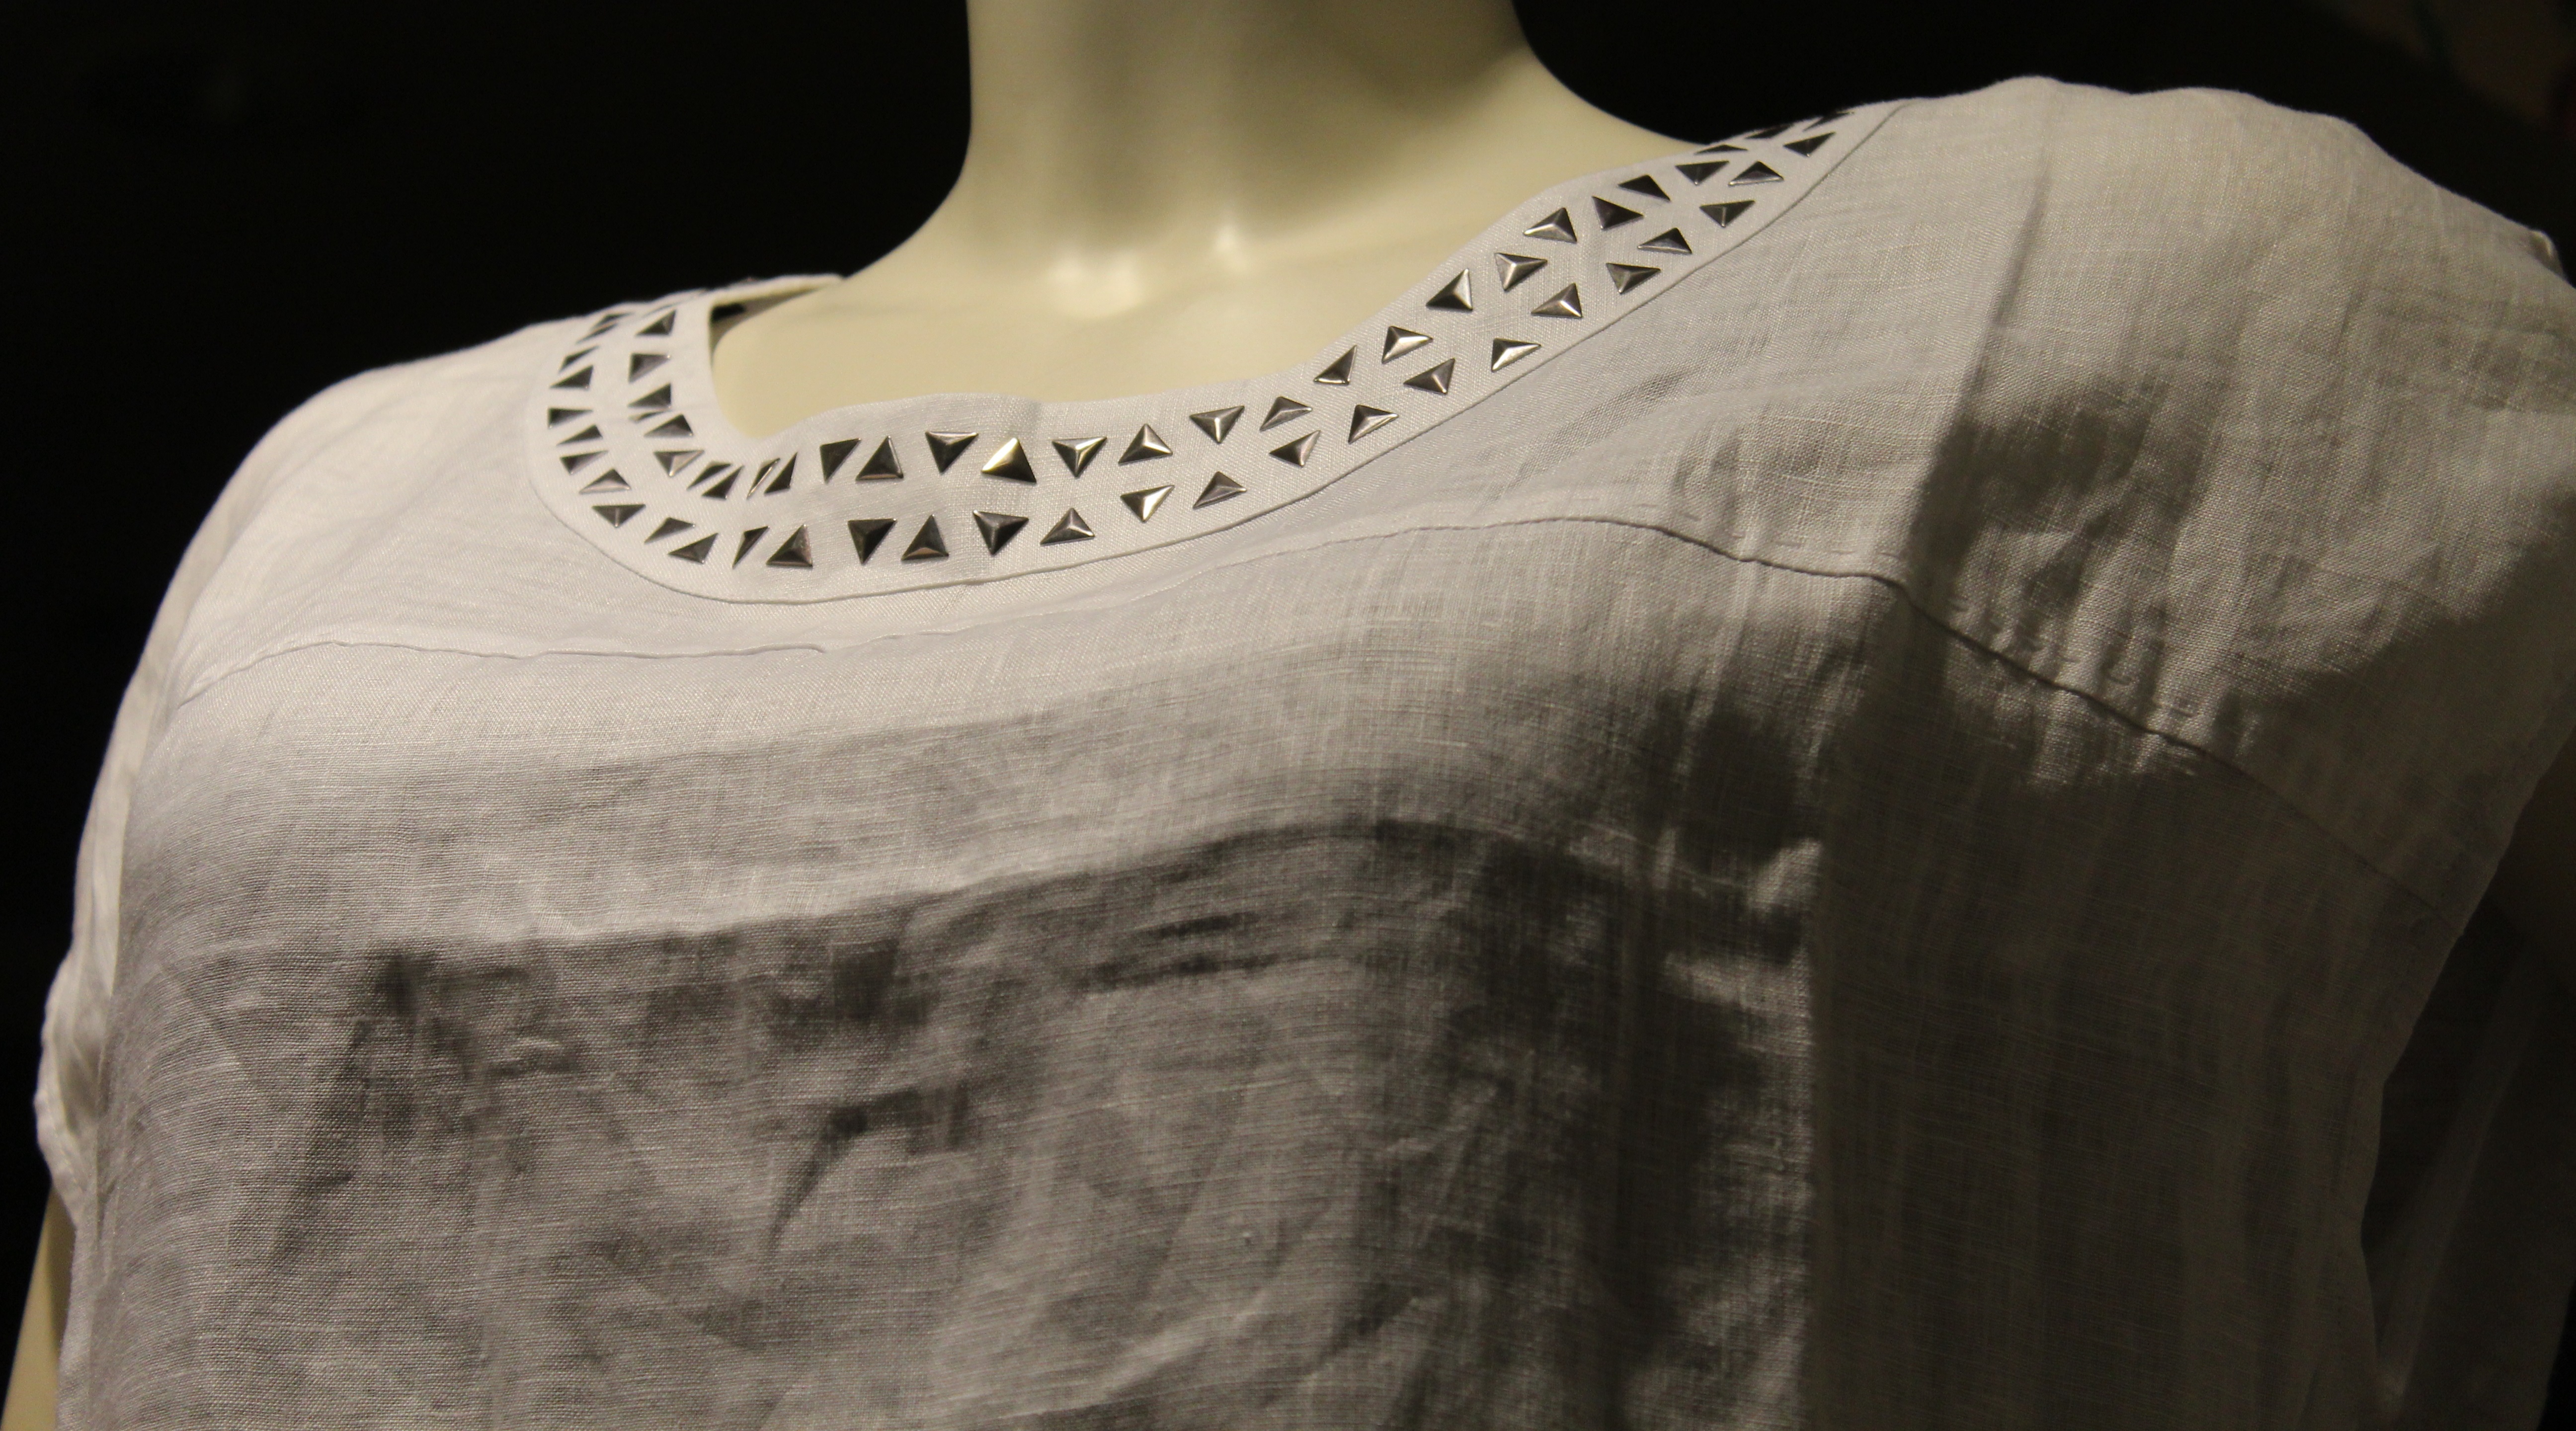
woman, white, pattern, shop, fashion, clothing, black, outerwear, human body, textile, art, dress, design, dummy, showcase, t shirt, female dress